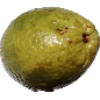
Label: guava